Ireland

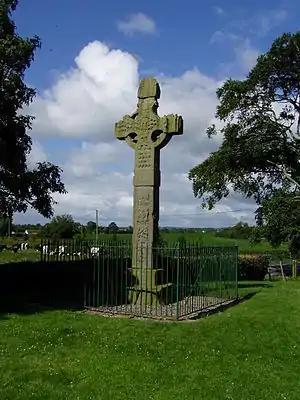
Tall stone cross, with intricate carved patterns, protected by metal railings surrounded by short cut grass. Trees are to either side, cows in open countryside are in the middle distance.

Ireland's culture comprises elements of the culture of ancient peoples, later immigrant and broadcast cultural influences (chiefly Gaelic culture, Anglicisation, Americanisation and aspects of broader European culture). In broad terms, Ireland is regarded as one of the Celtic nations of Europe, alongside Scotland, Wales, Cornwall, Isle of Man and Brittany. This combination of cultural influences is visible in the intricate designs termed "Irish interlace" or "Celtic knotwork." These can be seen in the ornamentation of medieval religious and secular works. The style is still popular today in jewellery and graphic art, as is the distinctive style of traditional Irish music and dance, and has become indicative of modern "Celtic" culture in general.